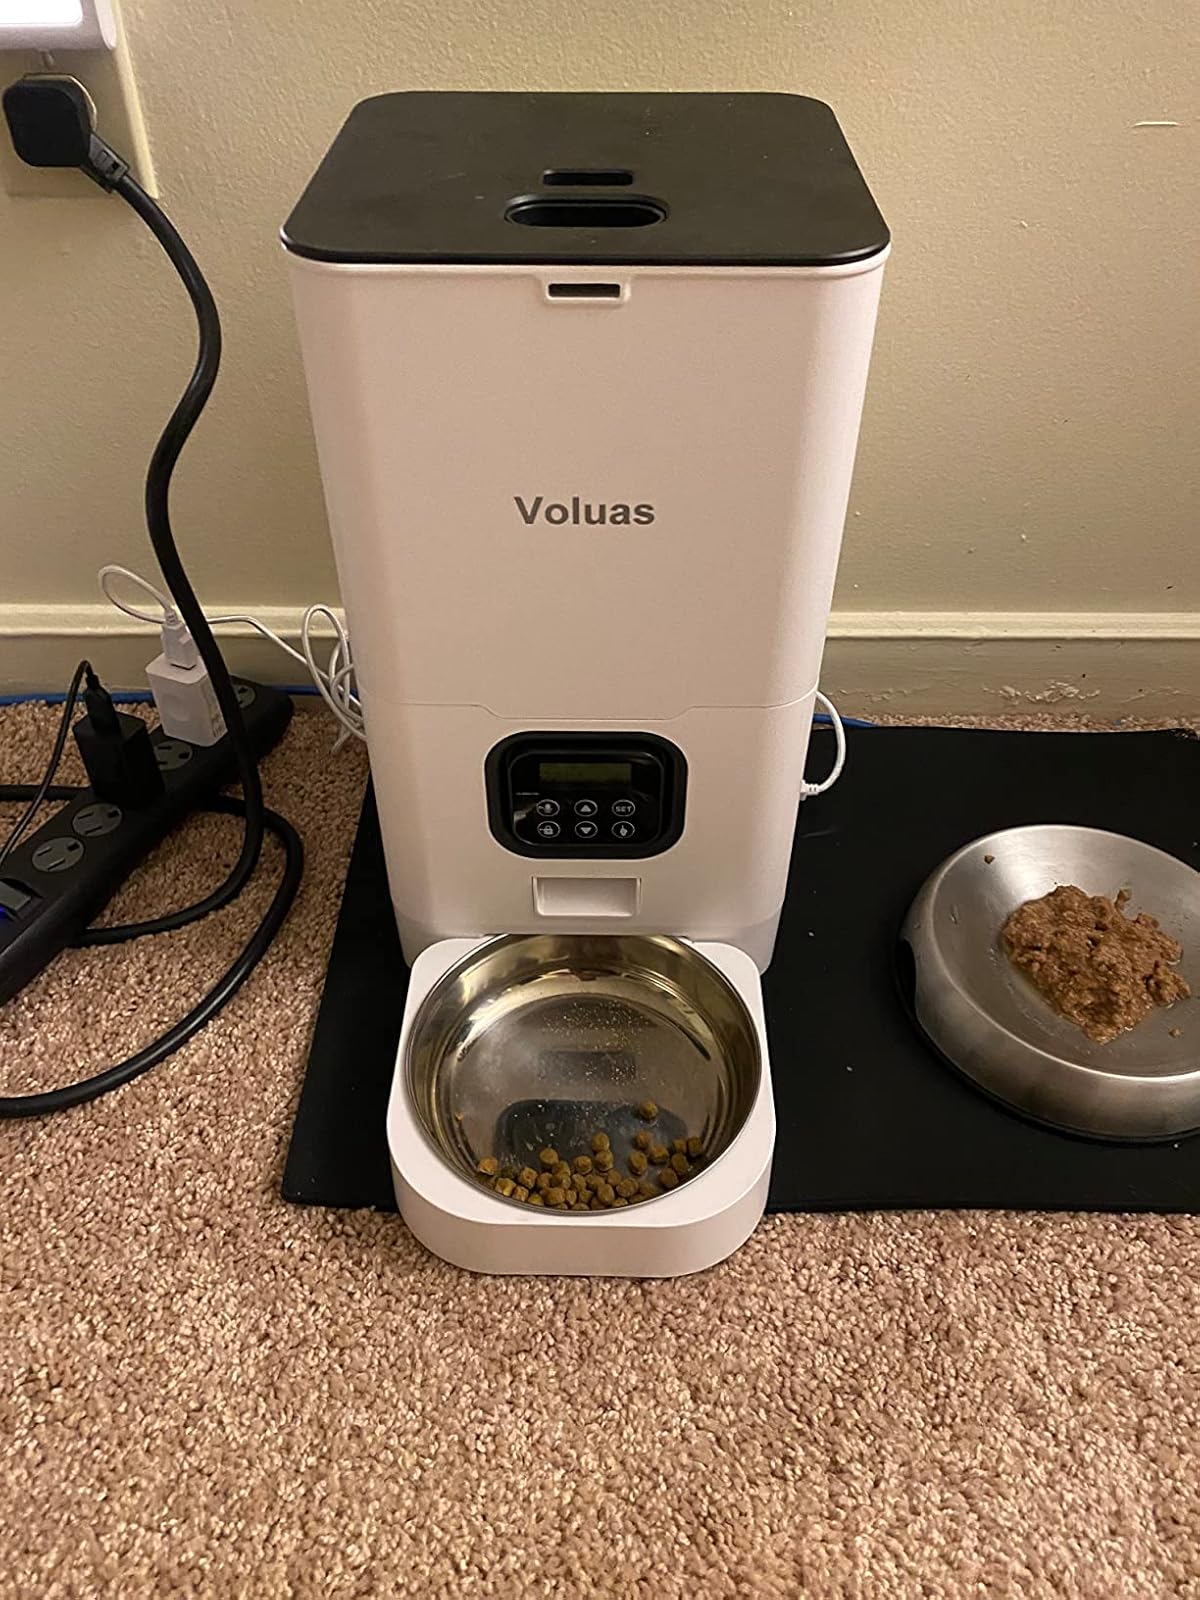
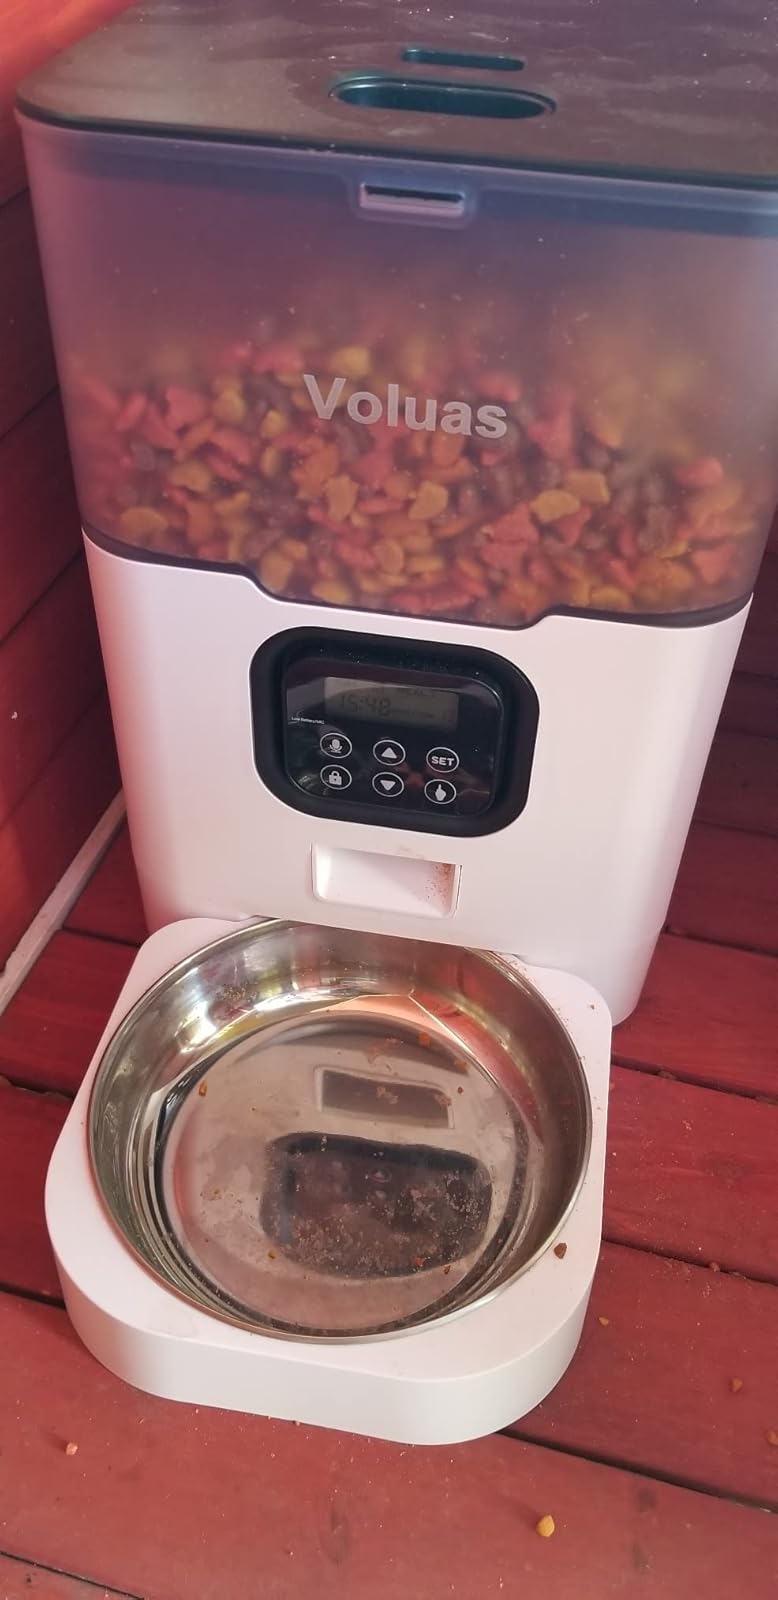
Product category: items_feeder
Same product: no